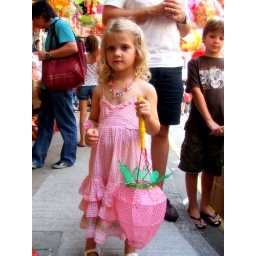
A pink girl with her pink lantern in the shape of strawberry